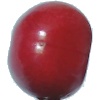
Label: Cherry 2